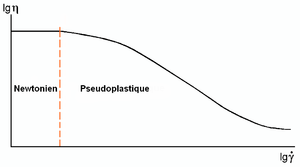
Tracé de l’évolution de la viscosité d'un fondu de polymère en fonction du taux de cisaillement
On appelle fluide newtonien un fluide dont la loi contrainte – vitesse de déformation est linéaire. La constante de proportionnalité est appelée viscosité.